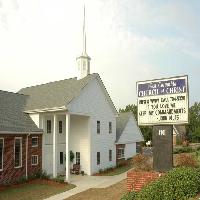
Weather: cloudy or overcast